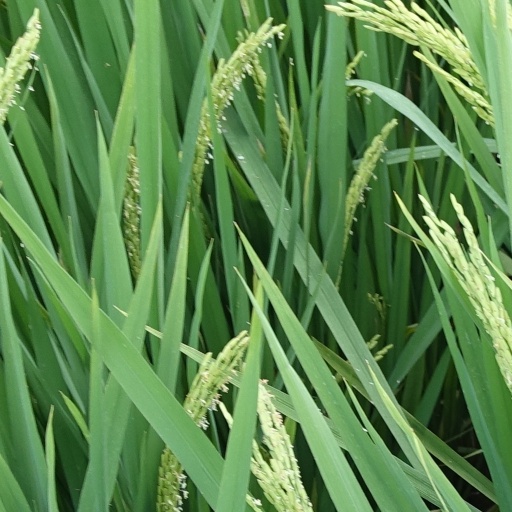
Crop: rice